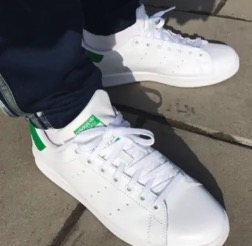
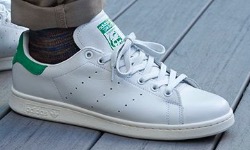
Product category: misc
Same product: yes